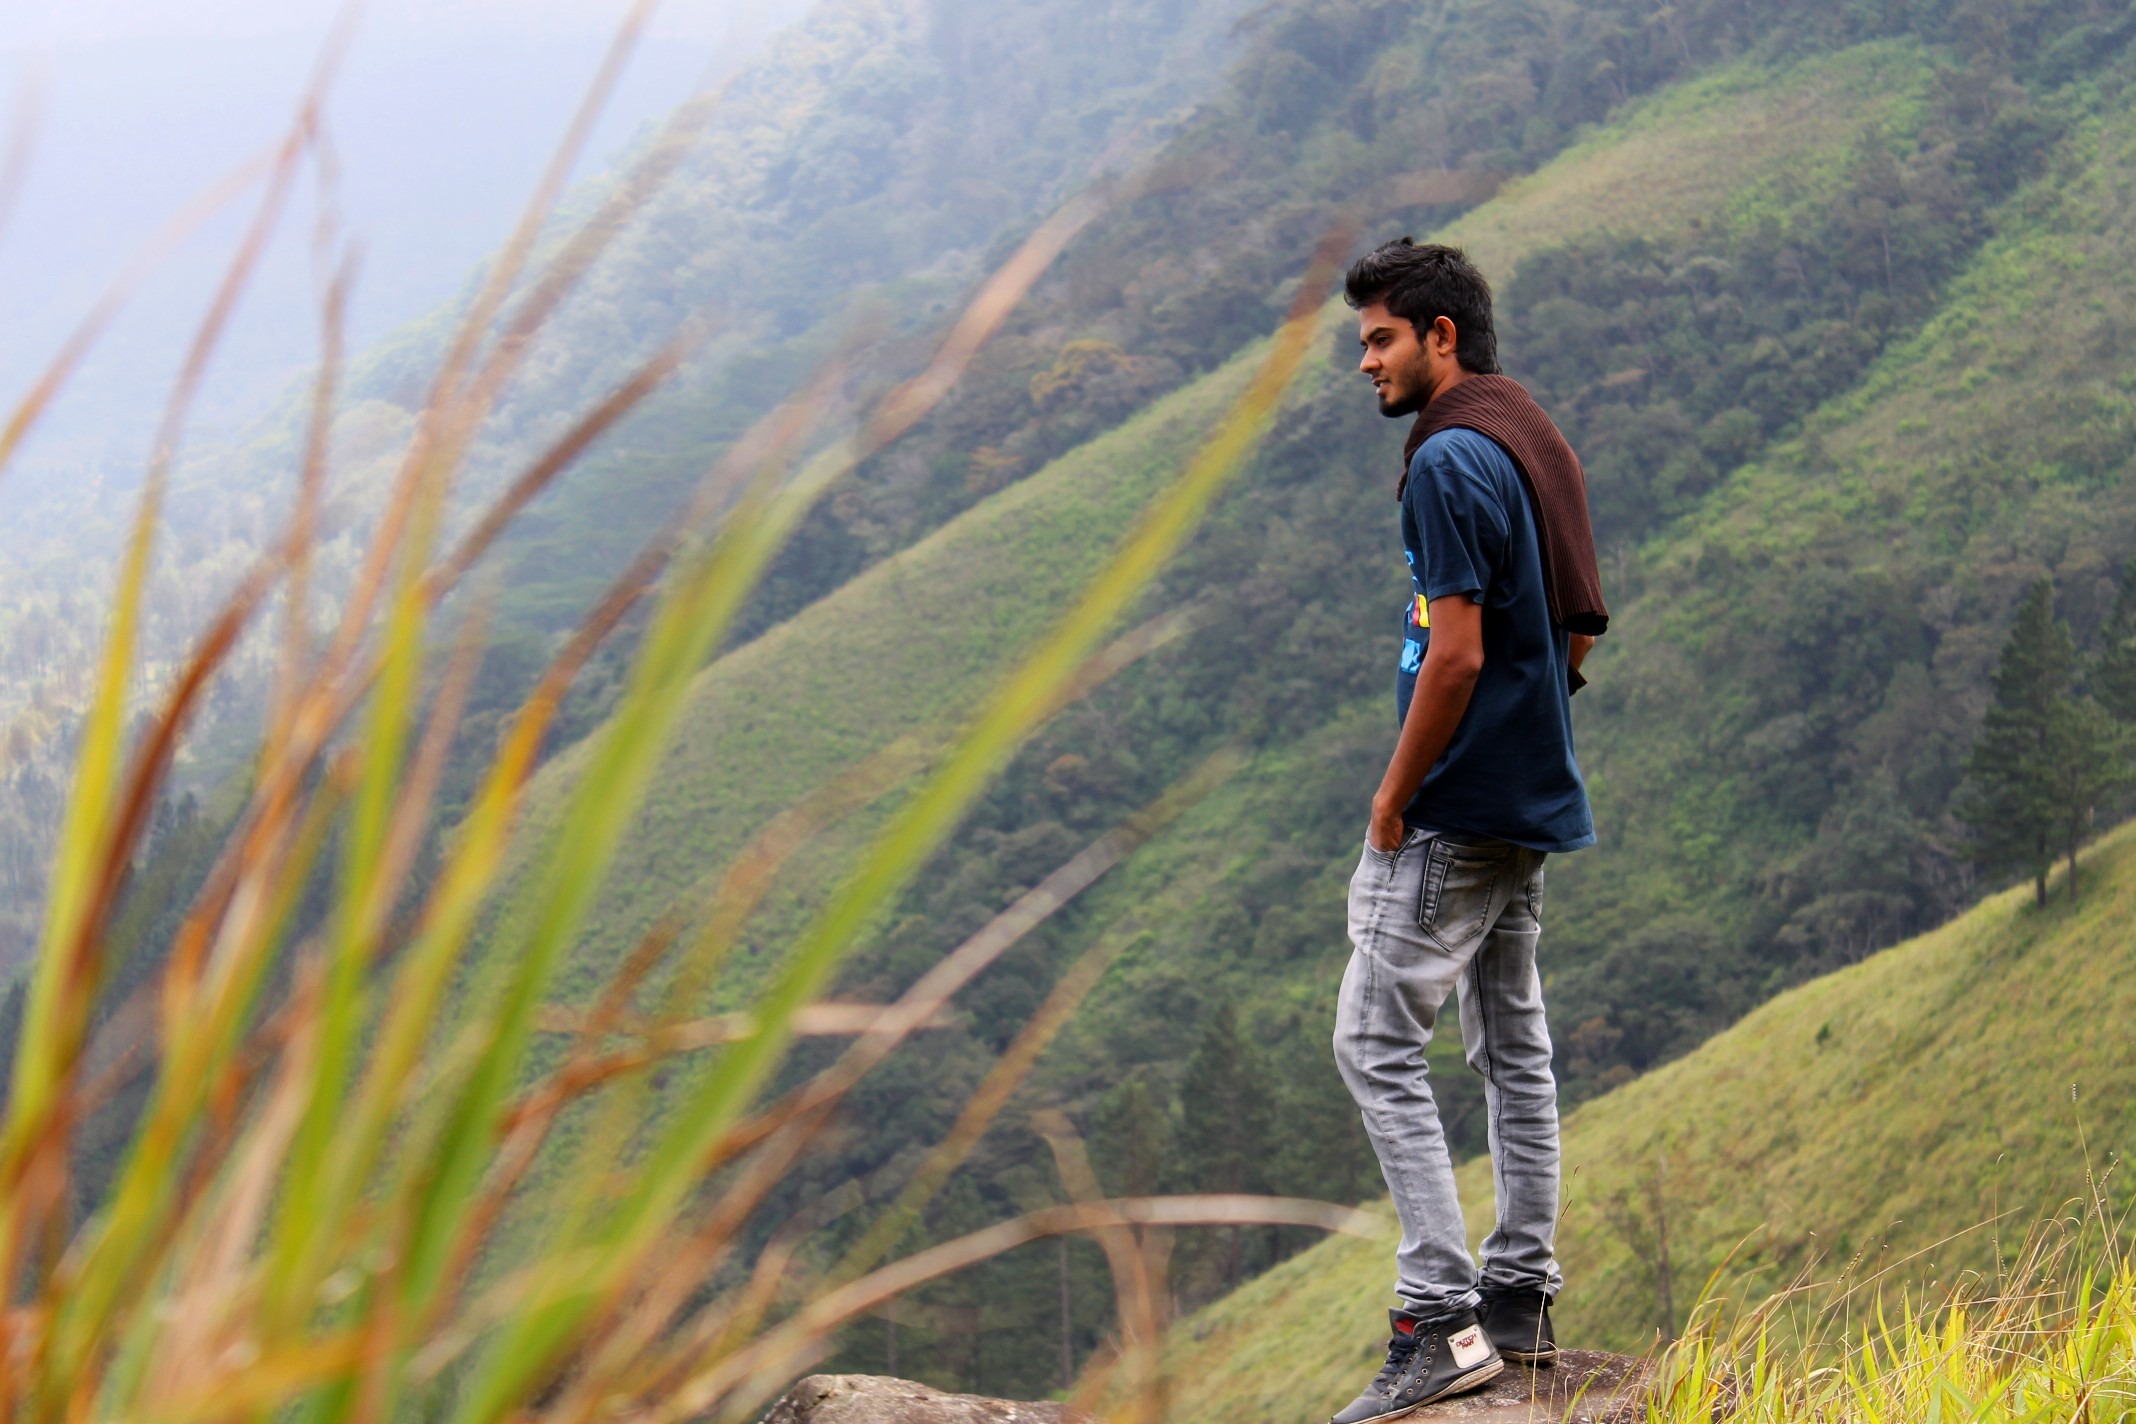
man, wilderness, walking, mountain, hiking, adventure, mountain range, male, hiker, standing, slope, extreme sport, lonely, ridge, sports, mountainous landforms